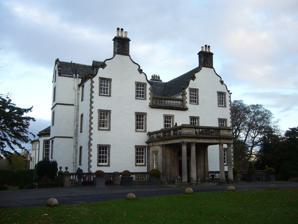
Building: Prestonfield House
Country: United Kingdom
Year built: 1687
Prestonfield House General information Location Priestfield Road, Edinburgh , Scotland Coordinates 55°56′11″N 3°09′27″W / 55.936426°N 3.157475°W / 55.936426; -3.157475 Opening 1960s Other information Number of suites 23 Number of restaurants 1 Website www .prestonfield .com Prestonfield House is a boutique hotel in Prestonfield , Edinburgh , Scotland . Originally built in 1687 by architect Sir William Bruce , it was once considered a wealthy rural estate , however in recent decades, it has come to serve as a hotel . Although it falls on the small side as an establishment, having only 23 rooms, it is well-known to hotel and hospitality critics. The hotel is at the foot of Arthur's Seat and has a large roundhouse , previously used for keeping horses . The stables were repurposed and now host events, including the "Taste of Scotland Festival". History Originally known as Priestfield, the site was once a wealthy monastery , founded in 1150 by Henry, Earl of Northumbria . Circa 1510, Walter Chepman built Priestfield House on the site. Thomas Hamilton, Lord Priestfield was clearly living in the house in 1607, when he adopted Prestonfield as his style as a Senator of the College of Justice . James Dick bought the house in 1671. It burned down during an anti-Catholic riot in 1681. Dick employed Sir William Bruce to design a replacement building, which was then renamed Prestonfield, distancing it from its Catholic connections. The house remained the home of the Dick baronets for many centuries. In 1751 the house was inherited by Sir Alexander Dick from his elder brother William and his wife Anne Dick . The Dick family continued to modify and improve the estate, adding paintings , a new staircase with reception rooms and a porte-cochère . Most notably, the stable house was built in the 19th century, as designed by James Gillespie Graham . In the late 19th century it was the home of Sir William Hanmer Dick-Cunyngham, 8th Baronet of Prestonfield and Lambrughton. His son, Lieutenant Colonel William Henry Dick-Cunyngham VC (16 June 1851 – 6 January 1900) was a Scottish recipient of the Victoria Cross .  He was in command of the 2nd Battalion Gordon Highlanders, in the Second Boer War where he was mortally wounded in action at the siege of Ladysmith . The estate was converted for use as a hotel in the 1960s and, in 2003, the hotel was bought by restaurateur James Thomson. In 2004 Mike Watson, Baron Watson of Invergowrie was charged and later convicted of Wilful fire raising after setting fire to a set of curtains in the hotel following a night of heavy drinking in The Stables at The Scottish Politician of the Year party. Prestonfield House, as viewed from Holyrood Park Prestonfield House, as viewed from the grounds Lavish internal décor Dick family portraits inside the House References